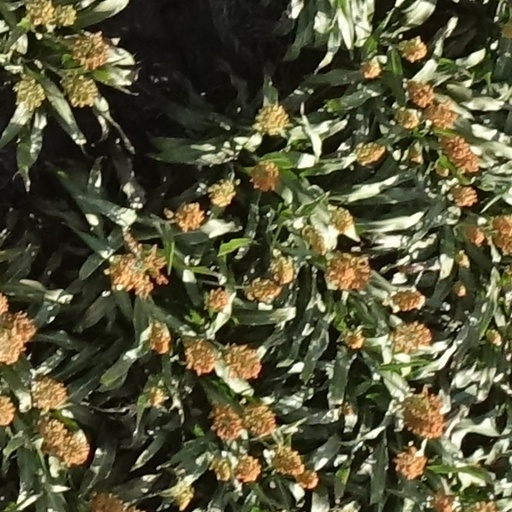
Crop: sorghum